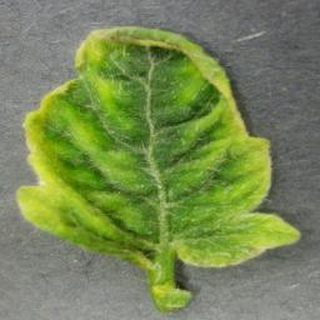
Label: tomato_yellow_leaf_curl_virus